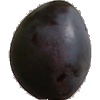
Label: Plum 3